Lobulation

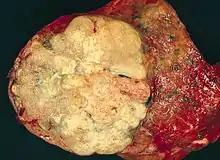
A "lobulated" adenocarcinoma of the lung.

For instance, the thyroid gland may become large and lobulated in Hashimoto's thyroiditis.